Fritz Stuckenberg

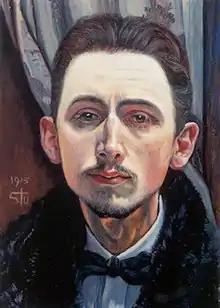
Fritz Stuckenberg (self-portrait; 1915)

Fritz Stuckenberg (16 August 1881, Munich – 18 May 1944, Füssen) was a German expressionist painter.